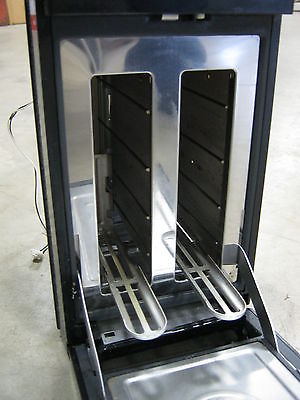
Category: toaster